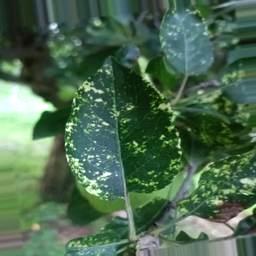
Label: Apple_Mosaic